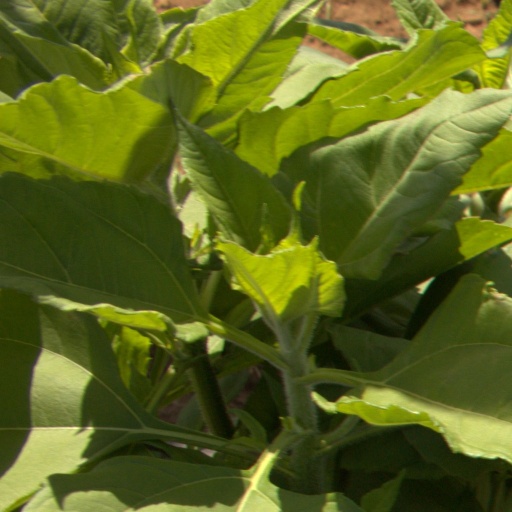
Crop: Jerusalem artichoke